Phylakopi

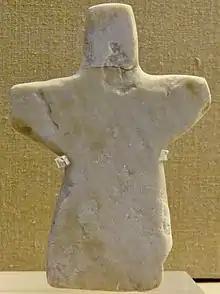
Phylakopi-style marble figurine, 2200–2000 BC. Prehistoric Museum of Fira, Thera

Phylakopi was first excavated between 1896 and 1899 under the British School at Athens (as well as all subsequent projects). The excavation was remarkably ahead of its time, with Duncan MacKenzie (the later foreman to Sir Arthur Evans at Knossos) recording detailed stratigraphic information. The excavation revealed a hitherto unknown Bronze Age Cycladic settlement with continuity throughout the Early Bronze Age to the very end of the Late Bronze Age. It was from this excavation that the three phase stratigraphy was suggested, the second and third phases relating to periods of Minoan and Mycenaean influence respectively. The settlement was re-excavated in 1910–11 with a focus on refining ceramic chronology. The most recent excavation at the site was conducted by Professor Colin Renfrew. The excavations were covered in two monographs and revealed a previously unknown Sanctuary.